Polyphonic song of Epirus

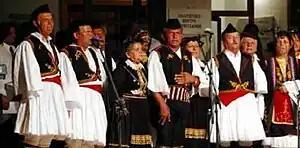
Greek polyphonic group from Dropull wearing skoufos and fustanella

Among Greeks, polyphonic song is found in the northern part of the Greek region of Ioannina; in Ano Pogoni, (Ktismata, Dolo, Parakalamos) and some villages north of Konitsa), as well as in very few villages in northeastern Thesprotia (Tsamantas, Lias, Vavouri, Povla). Among the Greek minorities in southern Albania, polyphonic singing is performed in the regions of Dropull, Pogon (Kato Pogoni) (Poliçan) and the cities of Delvinë, Himara, Sarandë and Gjirokastër.